Kempinski Hotel Beijing Lufthansa Center

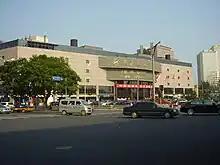
Kempinski Hotel Beijing Lufthansa Center

The Kempinski Hotel Beijing Lufthansa Center is a large building complex in Beijing that opened in 1992. It comprises three main parts: YouYi Shopping City (燕莎友谊商城), Kempinski Hotel Beijing (北京燕莎中心有限公司凯宾斯基饭店) and the Kempinski Serviced Apartments/ office complex. {